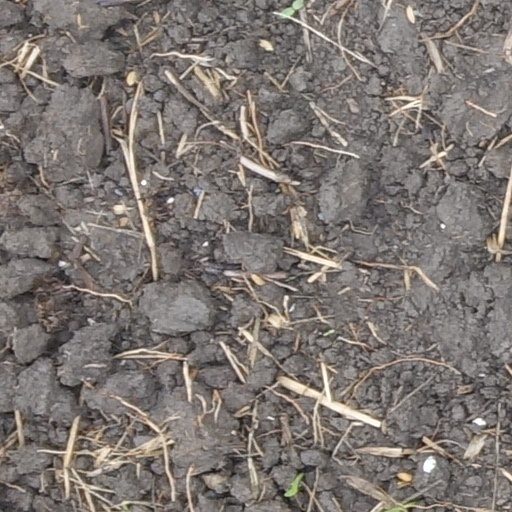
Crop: wheat